Islamic world

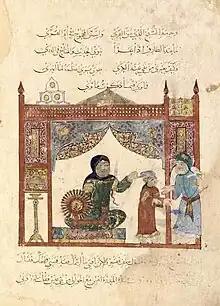
The Spinning wheel is believed to have been invented in the medieval era (of what is now the Greater Middle East), it is considered to be an important device that contributed greatly to the advancement of the Industrial Revolution. (scene from Al-Maqamat, painted by al-Wasiti 1237)

According to the UNHCR, Muslim-majority countries hosted 18 million refugees by the end of 2010.